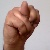
The image shows a hand gesture representing the letter 'N' in Indian Sign Language.